Giaches de Wert

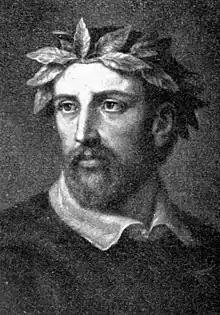
Torquato Tasso, possible friend of Wert at Ferrara, and poet whose verse he often set to music.

Tarquinia, unlike Wert, but like Lucrezia, was a member of the nobility, and when her affair with Wert was found out in 1589 – their affair was plagued with spies, and their love-letters opened – she was banished to Modena. Wert may have been previously married to nobility, but in Ferrara he was still a servant, and his affair was considered as scandalous there as was Lucrezia's in Mantua.